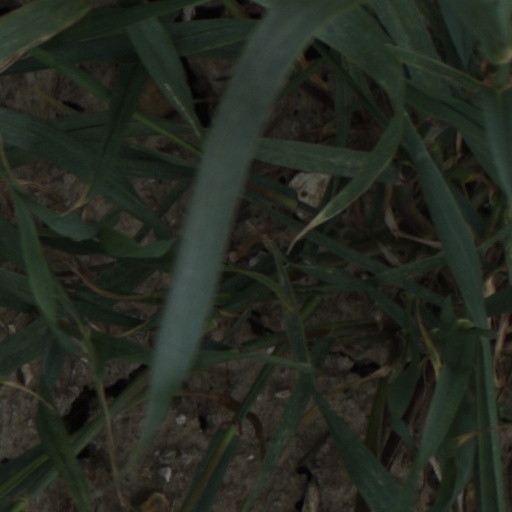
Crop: wheat